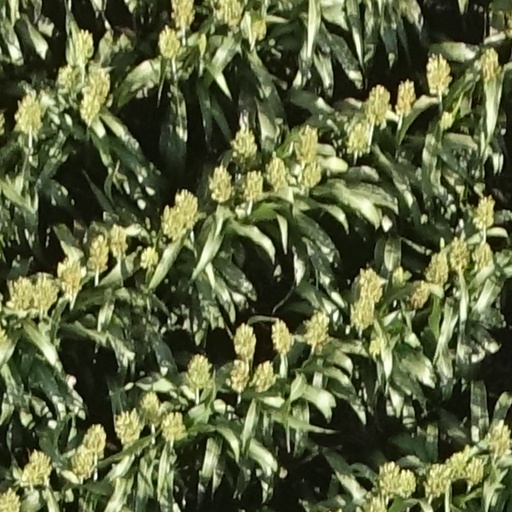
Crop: sorghum